St. Petersburg Workmen's Petition to the Tsar

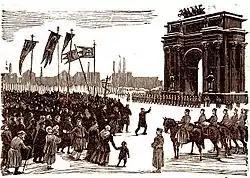
The morning of January 9 at the Narva Gate. Engraving

The first draft of the petition was written by Gapon in March 1904 and is known in historical literature as the "Program of Five". By the end of 1903, Gapon had already established relations with an influential group of workers from Vasilievsky Island, known as the "Karelin group". Many of them had come through Social Democratic circles, but had tactical differences with the Social Democratic Party. In an effort to attract workers to work in his "Sobranie," Gapon convinced them that the purpose of the "Sobranie" was the real struggle of the workers for their rights. However, the workers were greatly confused by Gapon's connection with the police department, and they could not overcome their distrust of the mysterious priest for a long time. In order to find out Gapon's political face, the workers invited him to express his views directly. "Why don't you comrades help?" — Gapon would often ask them, to which the workers would reply: "Georgy Apollonovich, who are you, tell us and maybe we could be your comrades, because so far we know nothing about you".